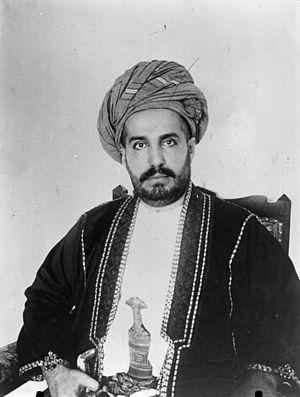
Sayyid Khalid ibn Barghach al-Bousaïd, né en 1874 à Zanzibar et mort en 1927 à Mombassa, est le fils du troisième sultan de Zanzibar, Barghach ibn Saïd al-Bousaïd. Il s'est proclamé sultan en août 1896, défiant le protectorat qu'exerçait l'Empire britannique.
Ceci est une liste des règnes les plus courts.